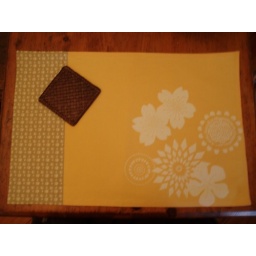
matthew picked these up yesterday.  the yellow is just so wonderful in our dining room.